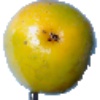
Label: maracuja